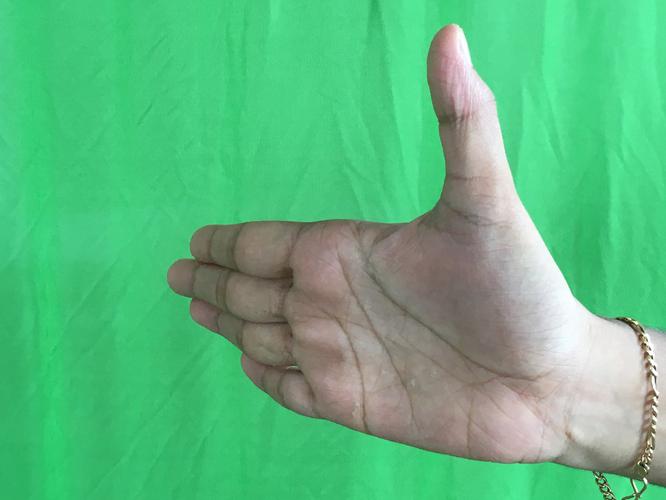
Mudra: Ardhachandran
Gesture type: single_hand